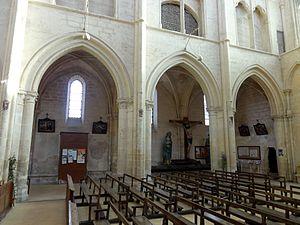
Grandes arcades du nord.
L'église Saint-Léger et Sainte-Agnès d'Agnetz est une église catholique paroissiale située à Agnetz, village au centre du département de l'Oise, en région Hauts-de-France en France. L'église surprend par l'ampleur de ses volumes et son caractère élancé, qui ne semblent pas correspondre à la faible importance de la commune, mais qui s'expliquent en partie par un territoire plus vaste dans le passé. La construction commence vers 1230 par les bas-côtés, qui, en dépit de la date avancée, évoquent encore le style gothique primitif. Les parties hautes de la nef sont terminées vers le milieu du XIIIᵉ siècle et affichent un style gothique rayonnant en plein épanouissement, qui s'exprime notamment à travers les arcatures du faux triforium et l'élégant remplage des fenêtres. La nef représente l'une des principales réalisations de la période rayonnante dans la région. Le transept appartient en grande partie à la même campagne de construction, mais le chantier s'interrompt avant qu'il ne soit achevé, pour ne reprendre qu'une vingtaine d'années plus tard, vers 1270-1280.